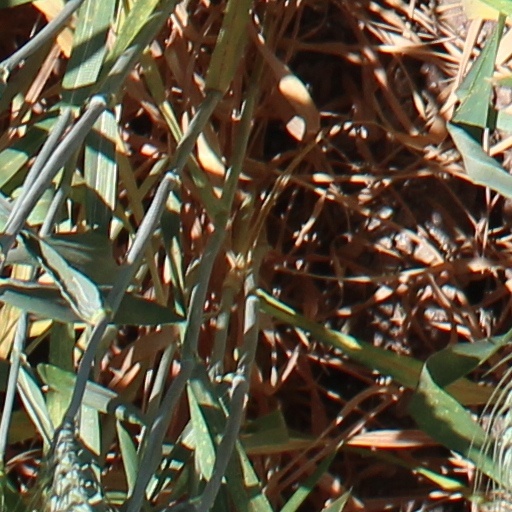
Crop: wheat